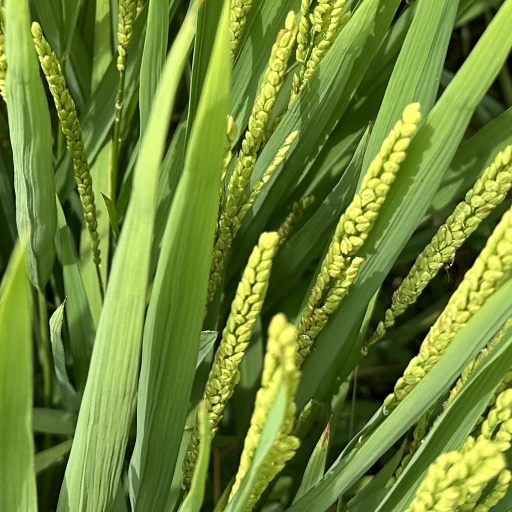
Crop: rice